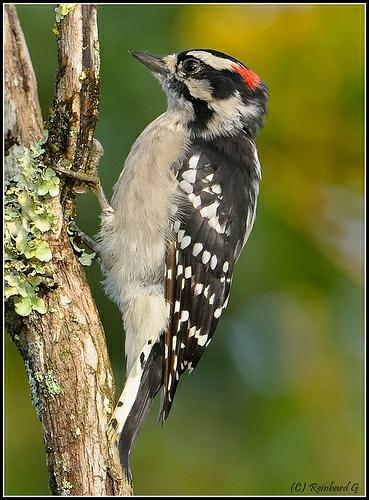
A photo of a downy woodpecker